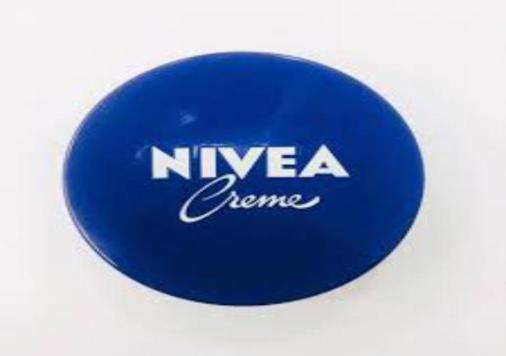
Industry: Necessities